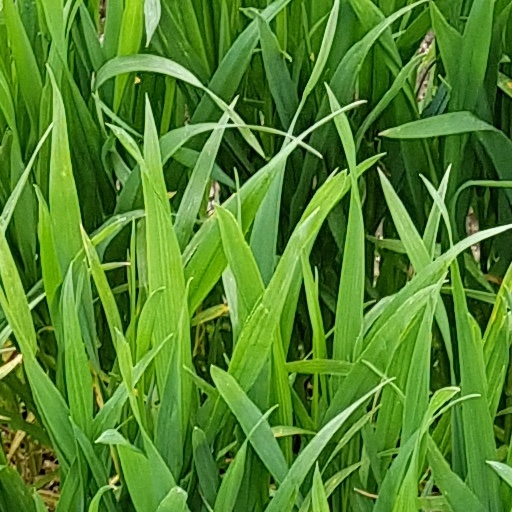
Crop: wheat